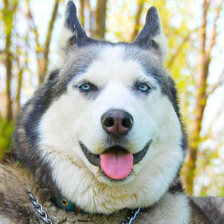
Label: animals